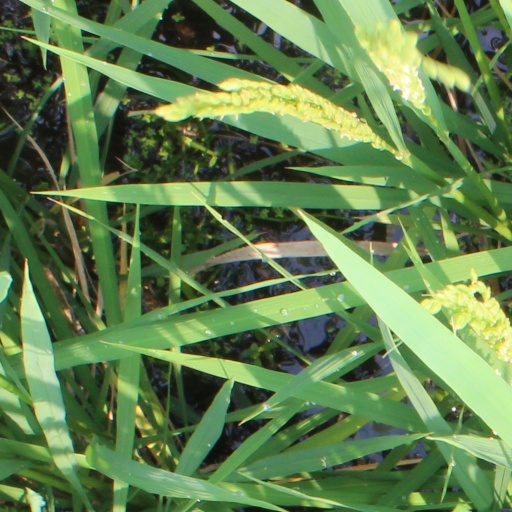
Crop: rice